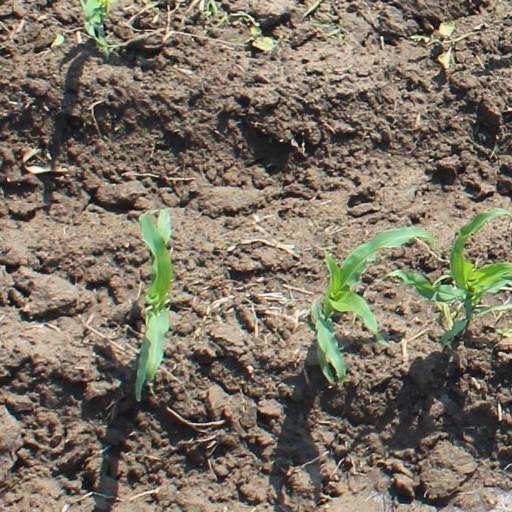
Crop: maize; corn